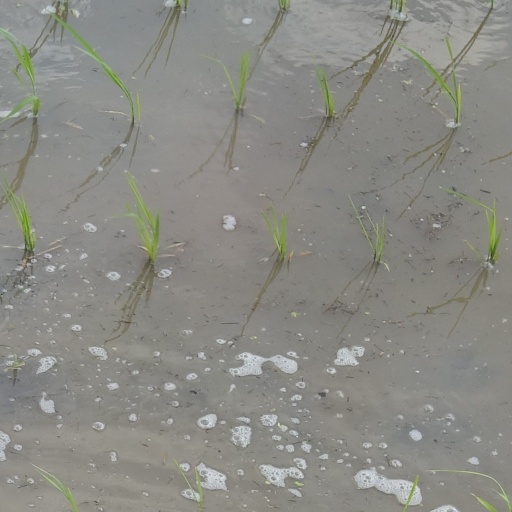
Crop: rice